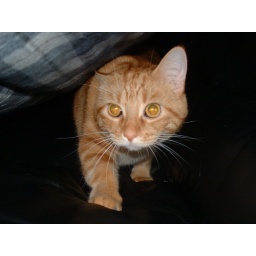
Libby under the sleeping bag again.